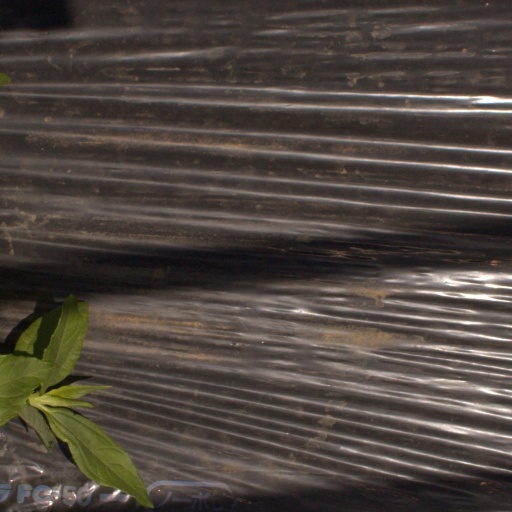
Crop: Jerusalem artichoke